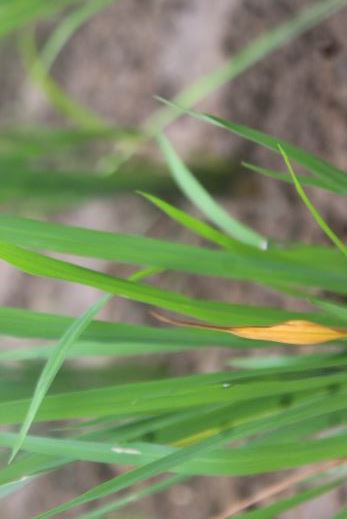
Disease: Tungro